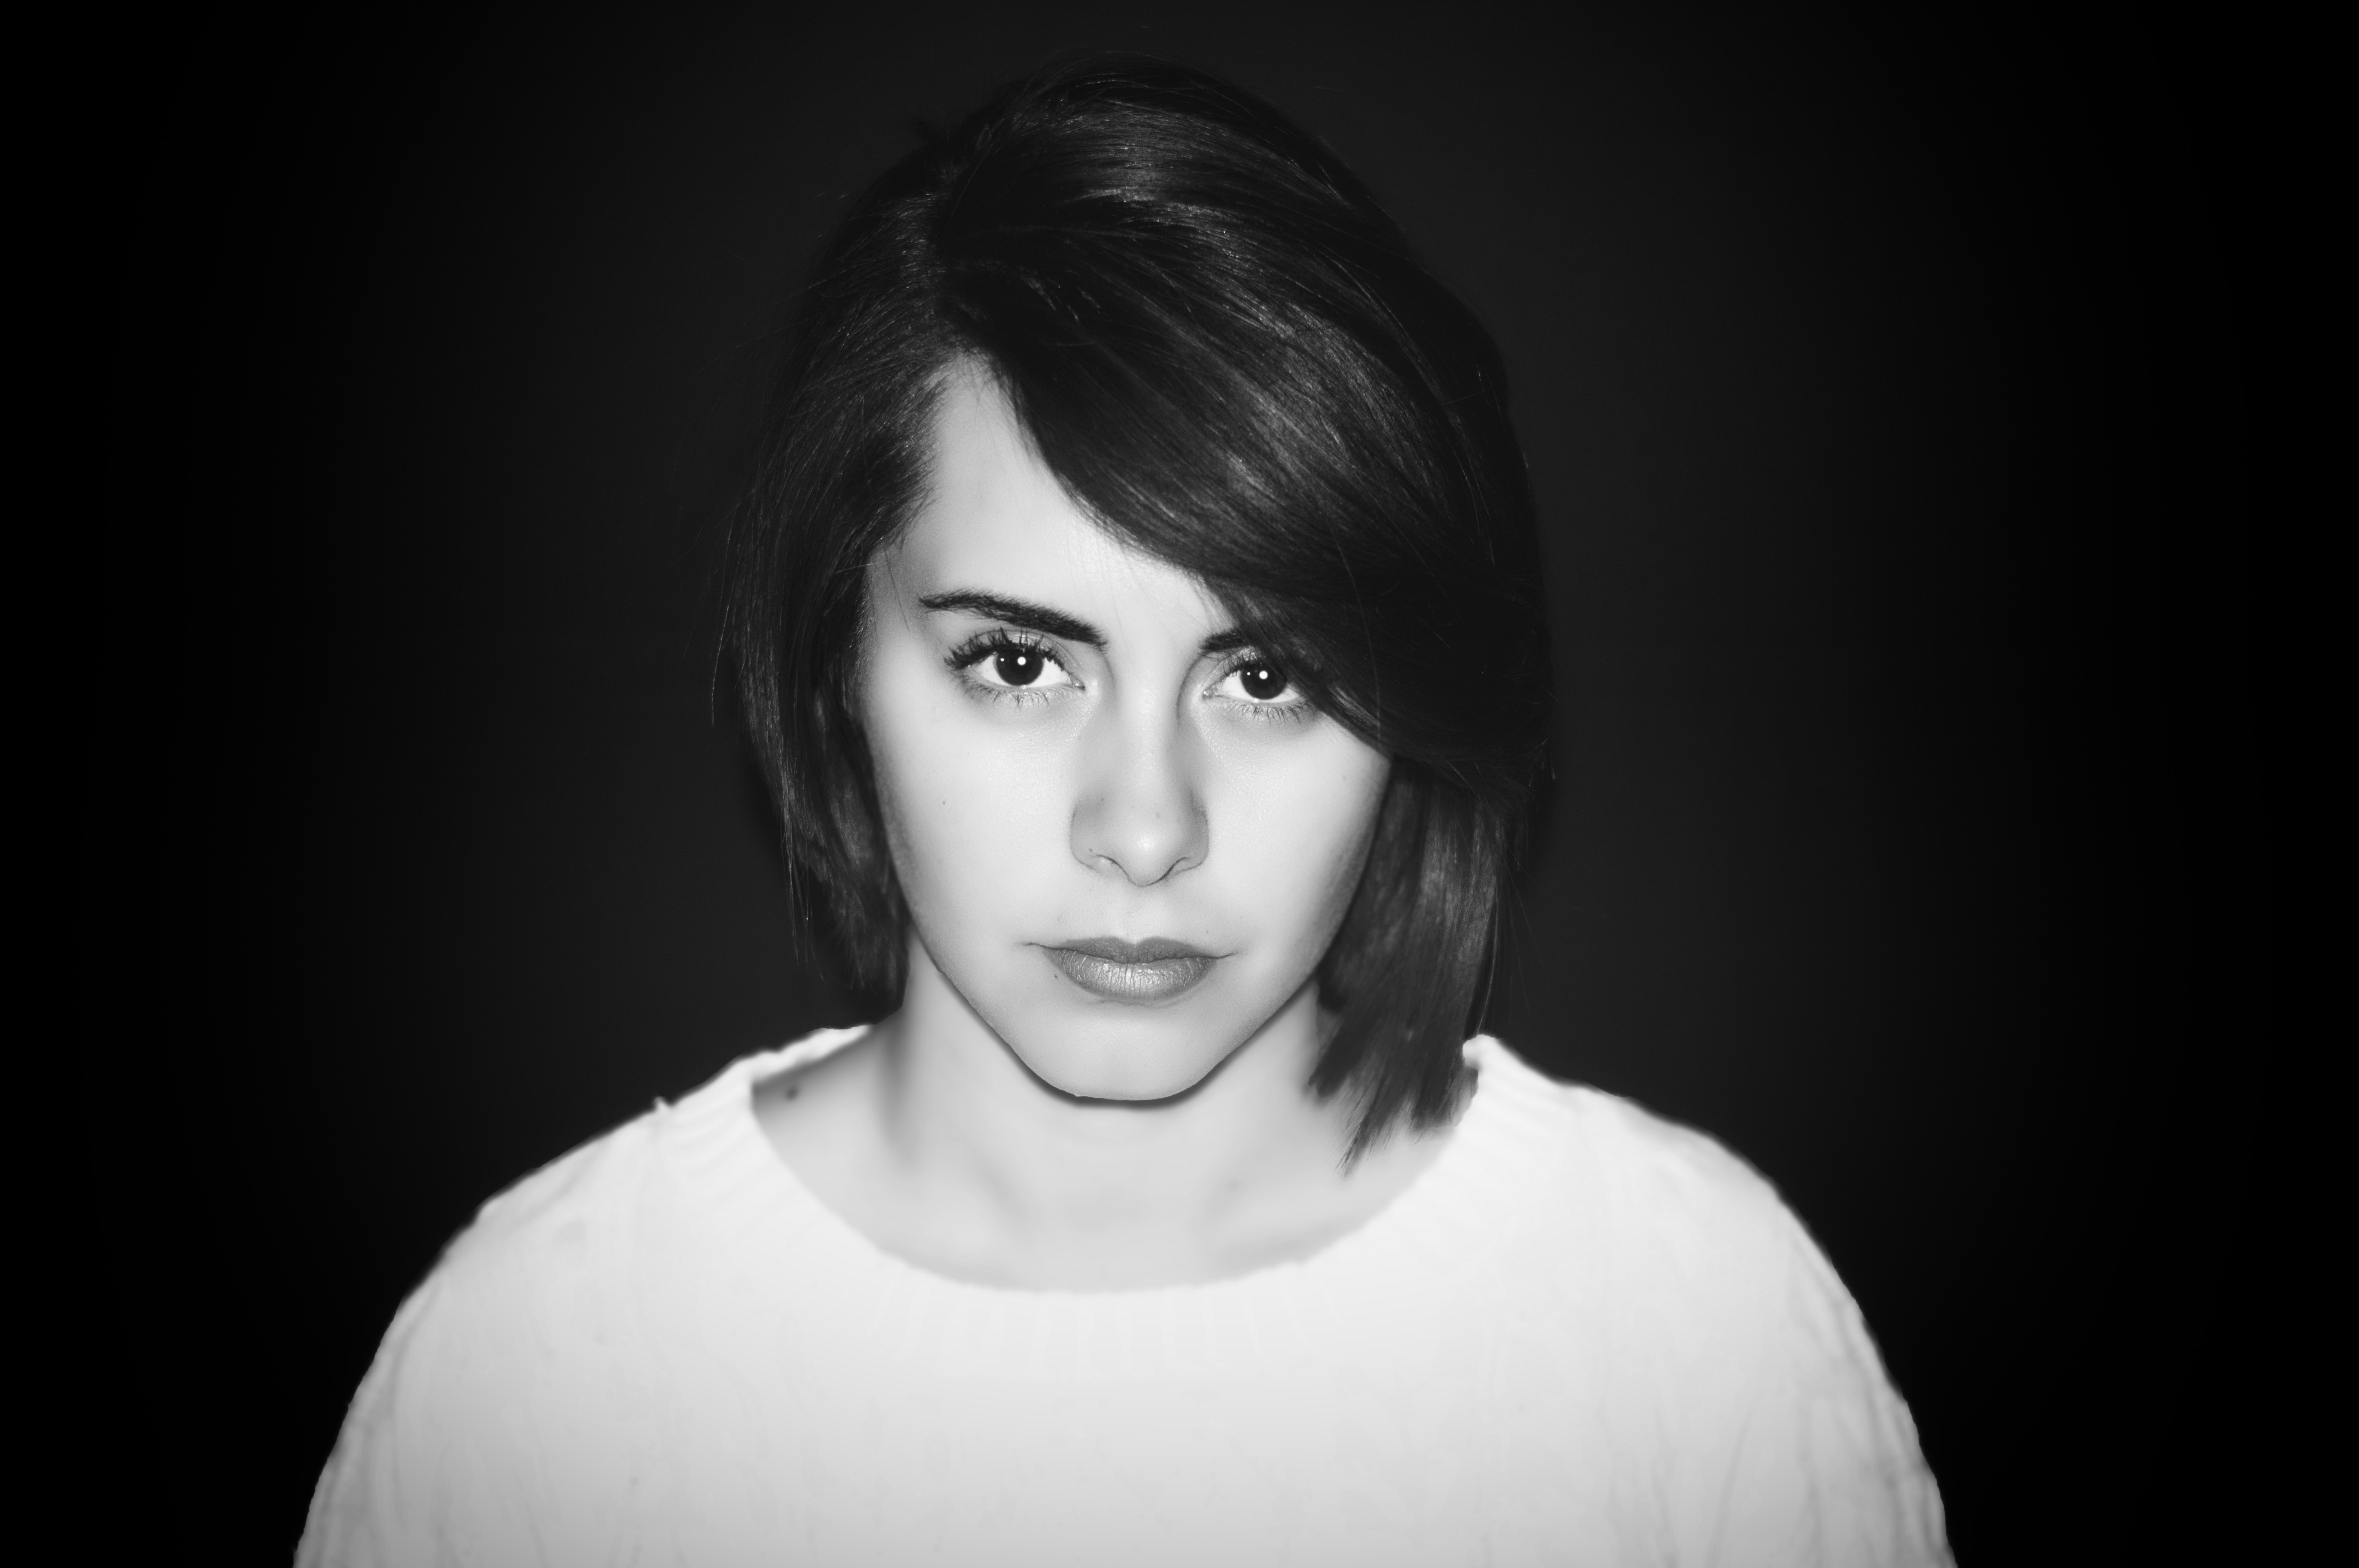
black and white, girl, woman, hair, white, photography, portrait, model, darkness, black, monochrome, smile, close up, face, eye, head, beauty, beautiful, pretty, photo shoot, brown hair, monochrome photography, portrait photography